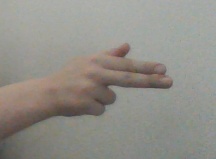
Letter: ghain